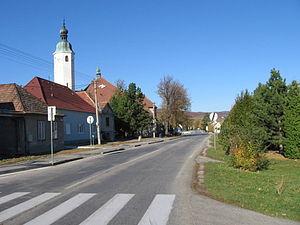
Častá est un village de Slovaquie situé dans la région de Bratislava. Il est connu pour abriter le château de Červený Kameň.